Refractometer

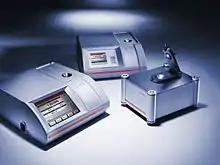
Modern Automatic Refractometers

Temperature has a very important influence on the refractive index measurement. Therefore, the temperature of the prism and the temperature of the sample have to be controlled with high precision. There are several subtly-different designs for controlling the temperature; but there are some key factors common to all, such as high-precision temperature sensors and Peltier devices to control the temperature of the sample and the prism. The temperature control of these devices should be designed so that the variation in sample temperature is small enough that it will not cause a detectable refractive-index change.